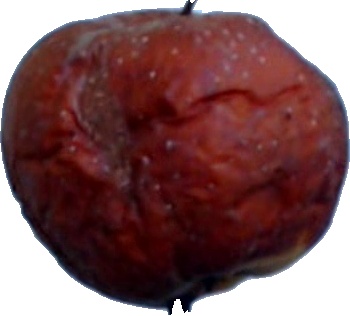
Label: apple_rotten_1